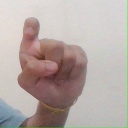
अक्षर: इ